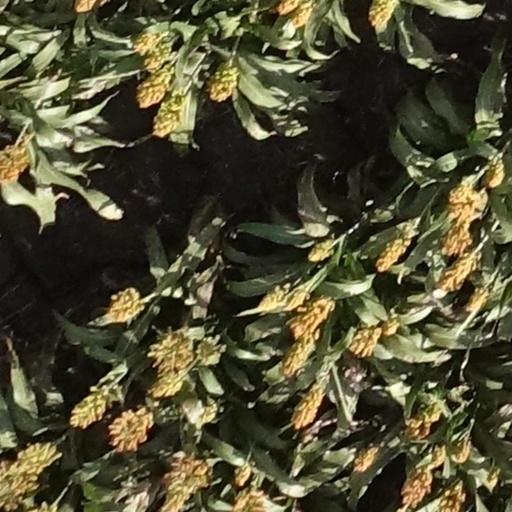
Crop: sorghum